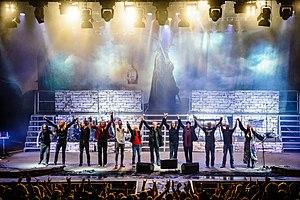
Tobias Sammet's Avantasia est un groupe de metal mélodique formé par Tobias Sammet, leader et auteur-compositeur du groupe de power metal allemand Edguy. Sammet se consacre entièrement à l'écriture, la composition, et à la production. Avantasia compte actuellement un total de huit albums studio et un album live. Ce projet mélange plusieurs genres de metal, dont principalement le power metal et le metal symphonique.